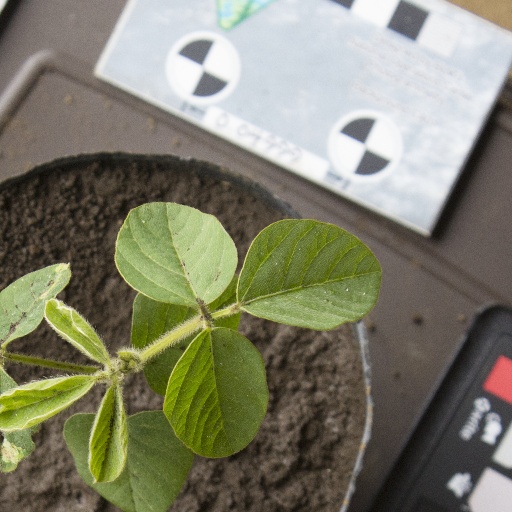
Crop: soybean